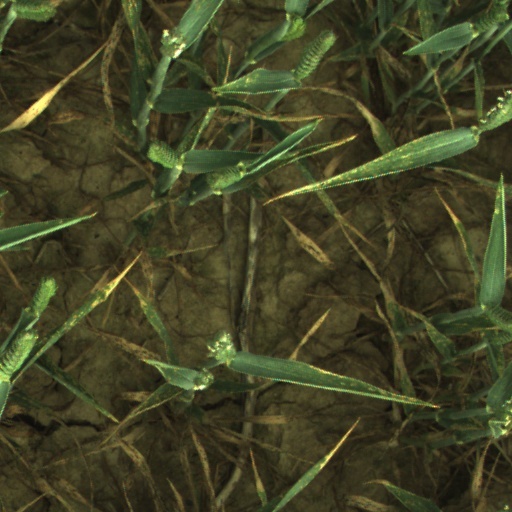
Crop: wheat